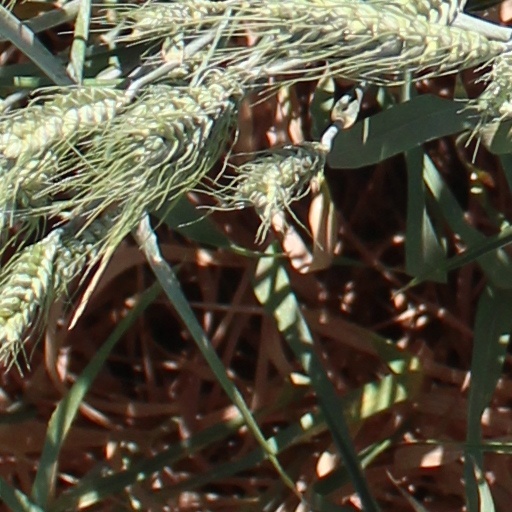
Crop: wheat